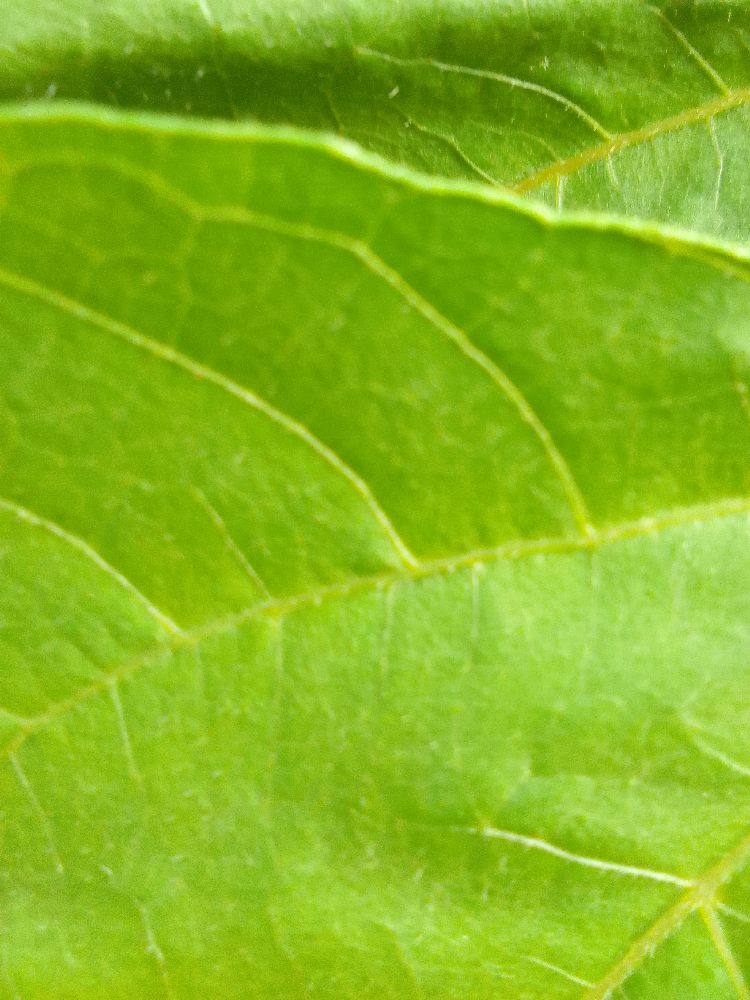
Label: healthy